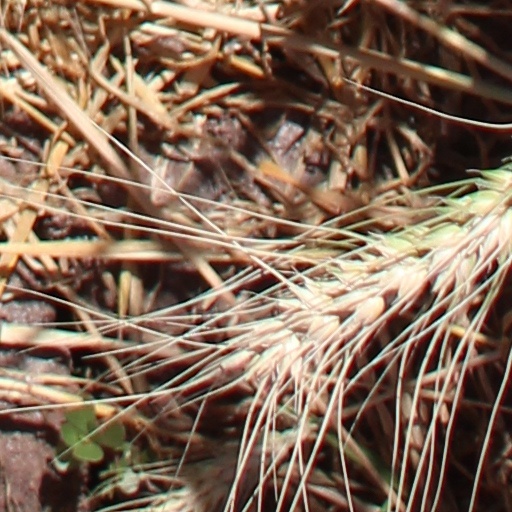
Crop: wheat